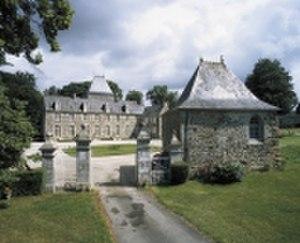
Chateau du Val This building is indexed in the Base Mérimée, a database of architectural heritage maintained by the French Ministry of Culture,
Plestan [pletɑ̃] est une commune française située dans le département des Côtes-d'Armor, en région Bretagne.